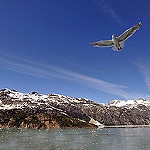
Scene: Outdoor